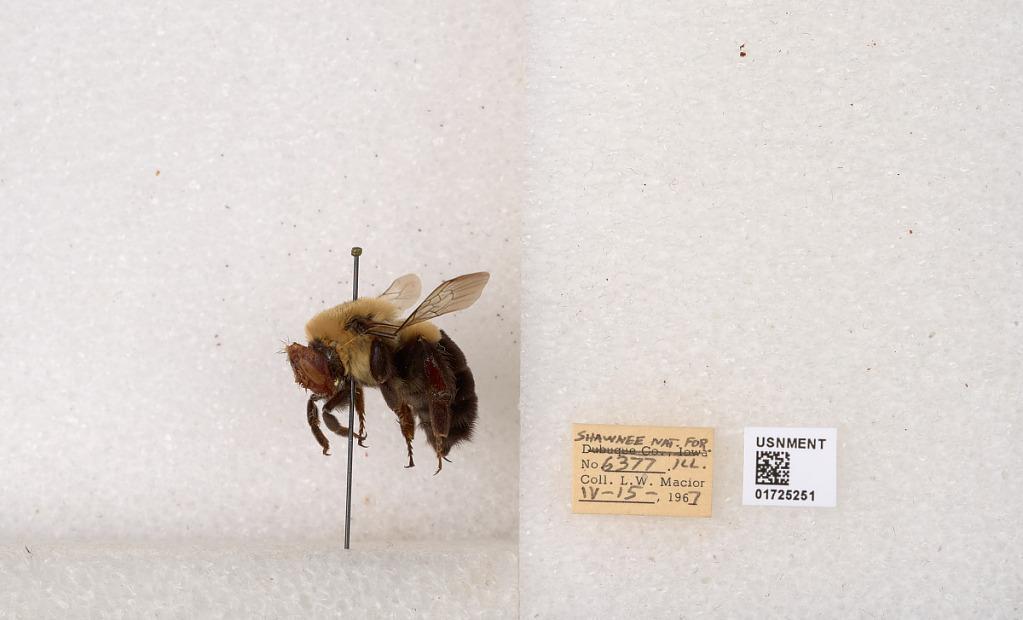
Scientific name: Bombus impatiens Cresson
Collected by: L. Macior
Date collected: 1967-4-15
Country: United States
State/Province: Illinois
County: Johnson
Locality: Shawnee National Forest
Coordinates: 37.5114, -88.8011